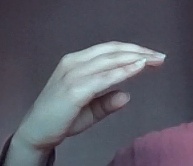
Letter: jeem